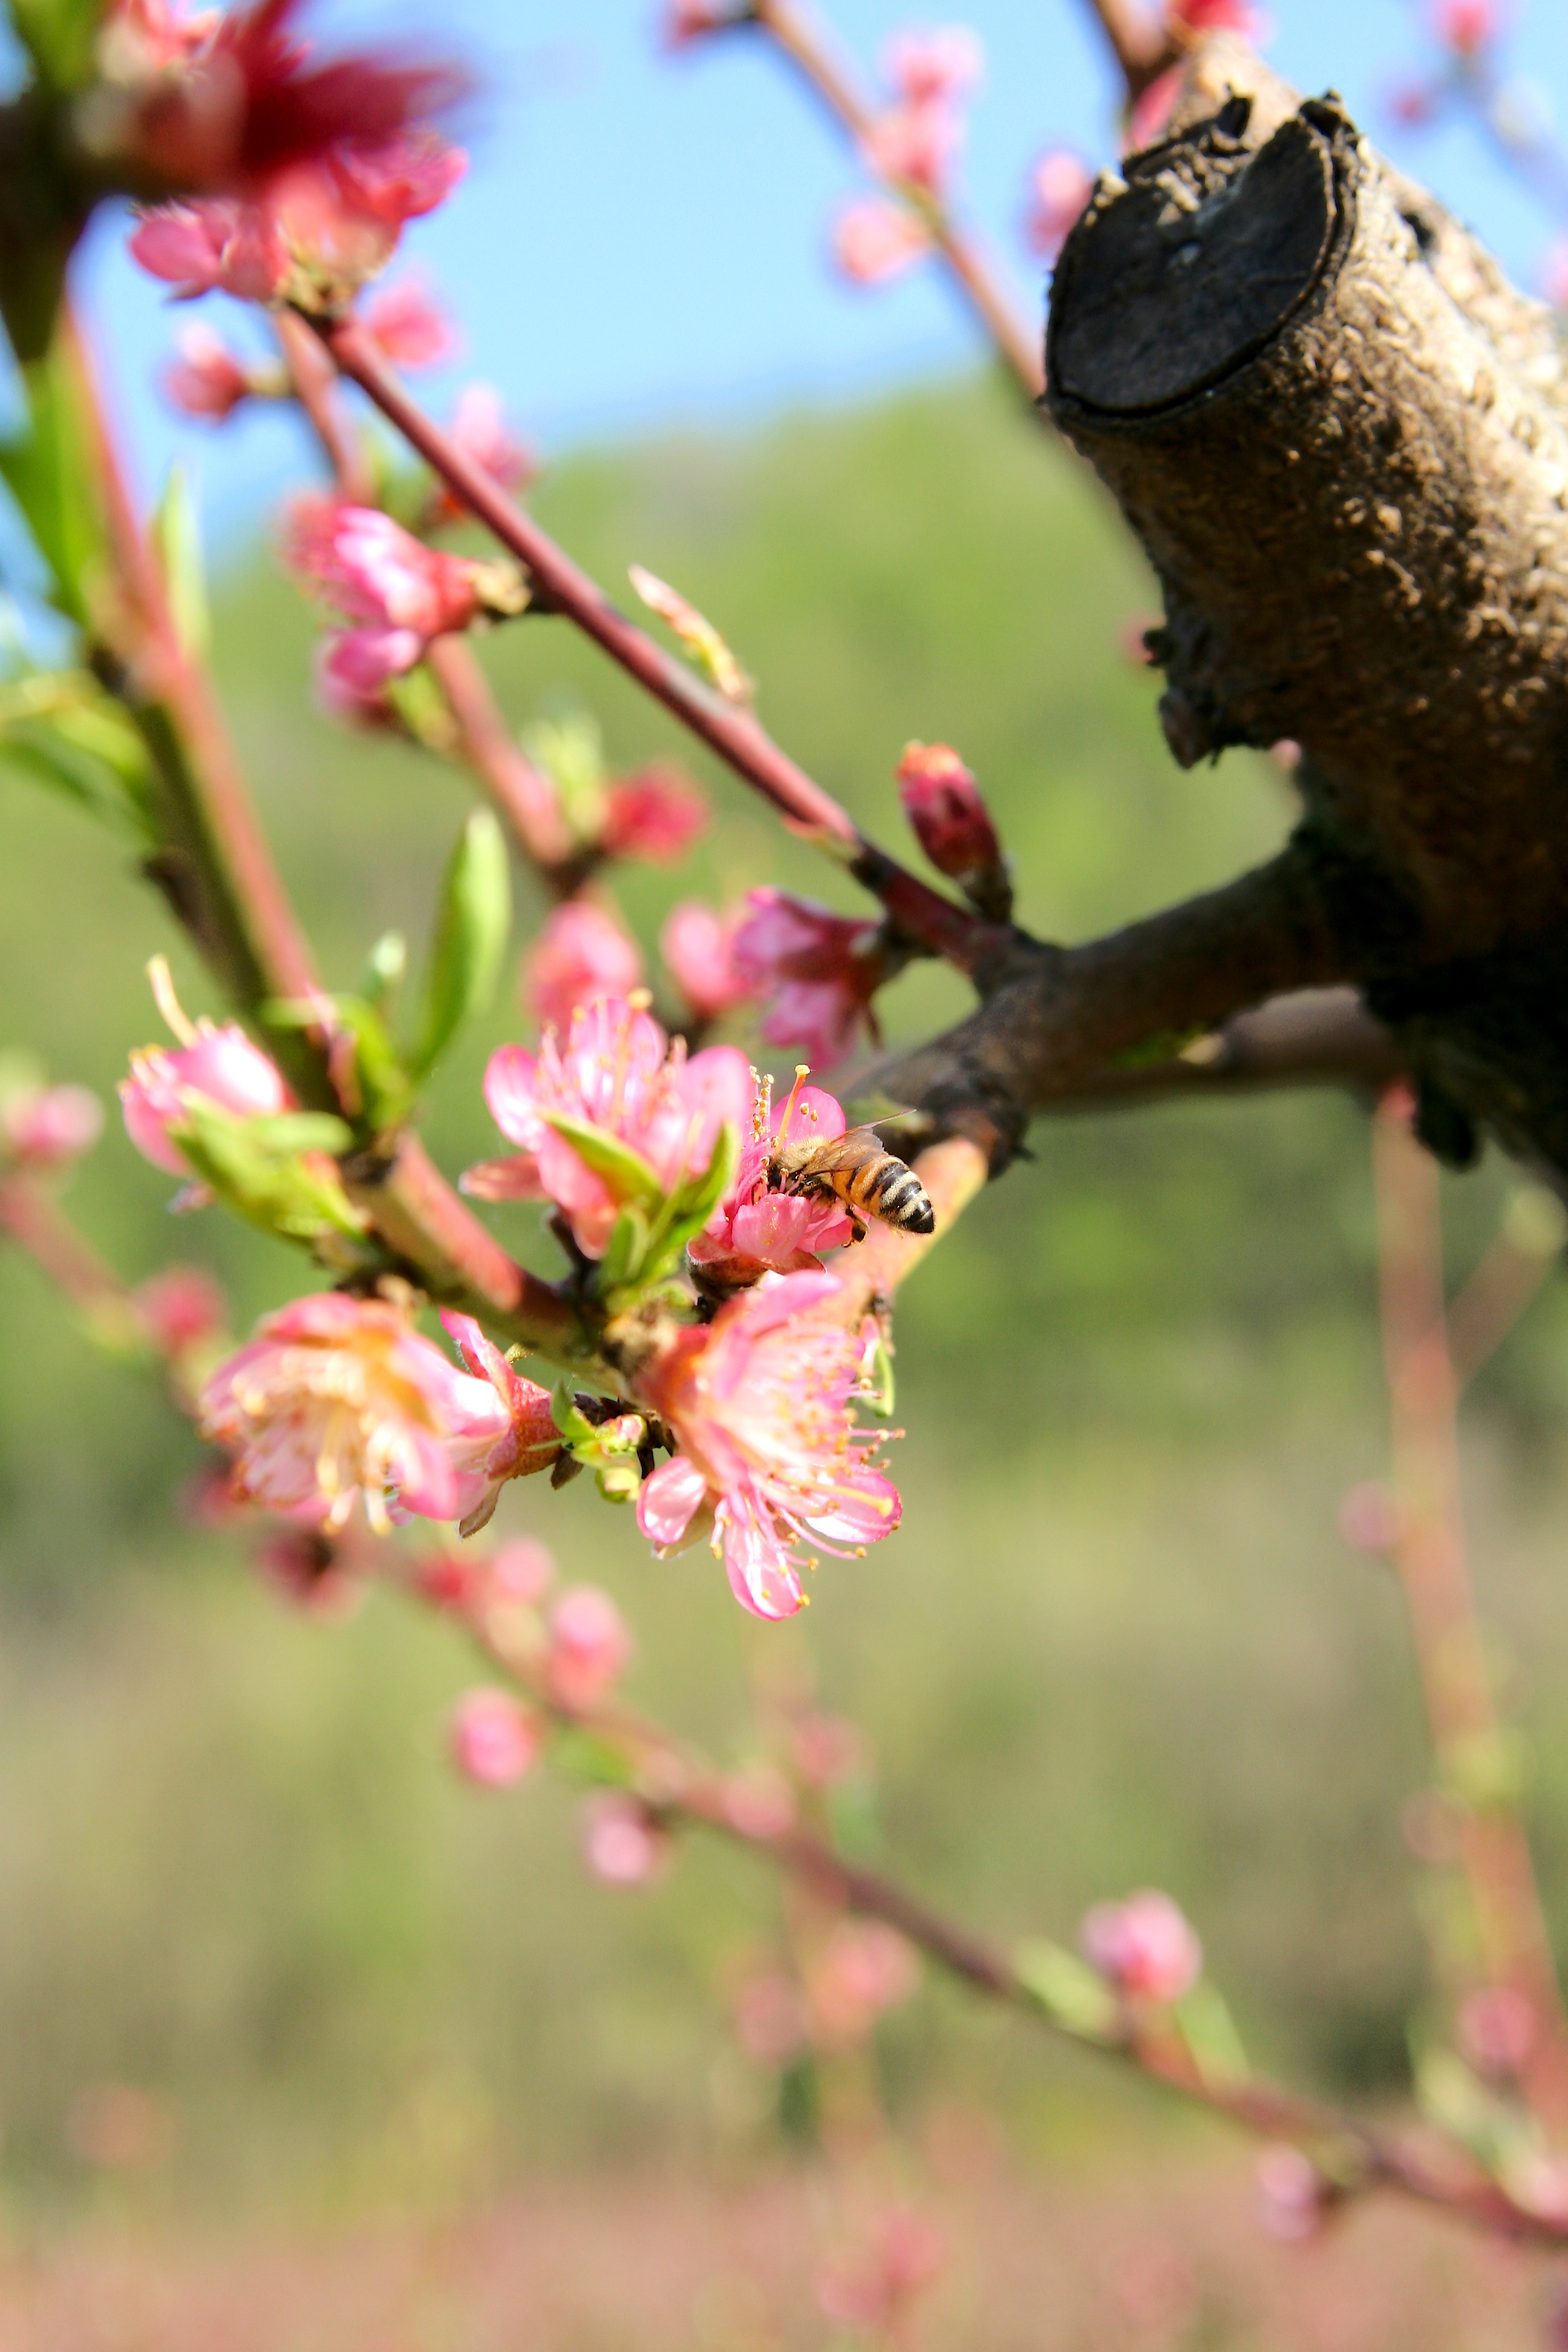
tree, nature, branch, blossom, plant, fruit, berry, leaf, flower, bloom, food, spring, produce, insect, autumn, italy, botany, pink, close, flora, fauna, shrub, peach, bee, macro photography, peach blossom, flowering plant